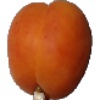
Label: Apricot 1